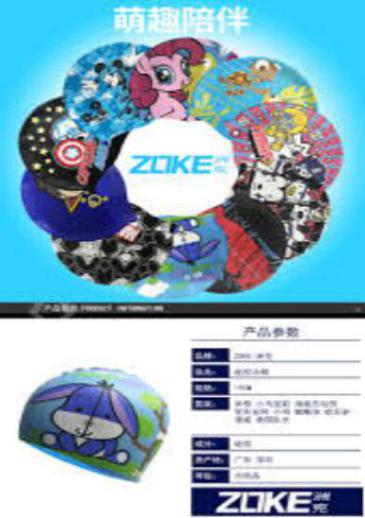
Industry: Clothes